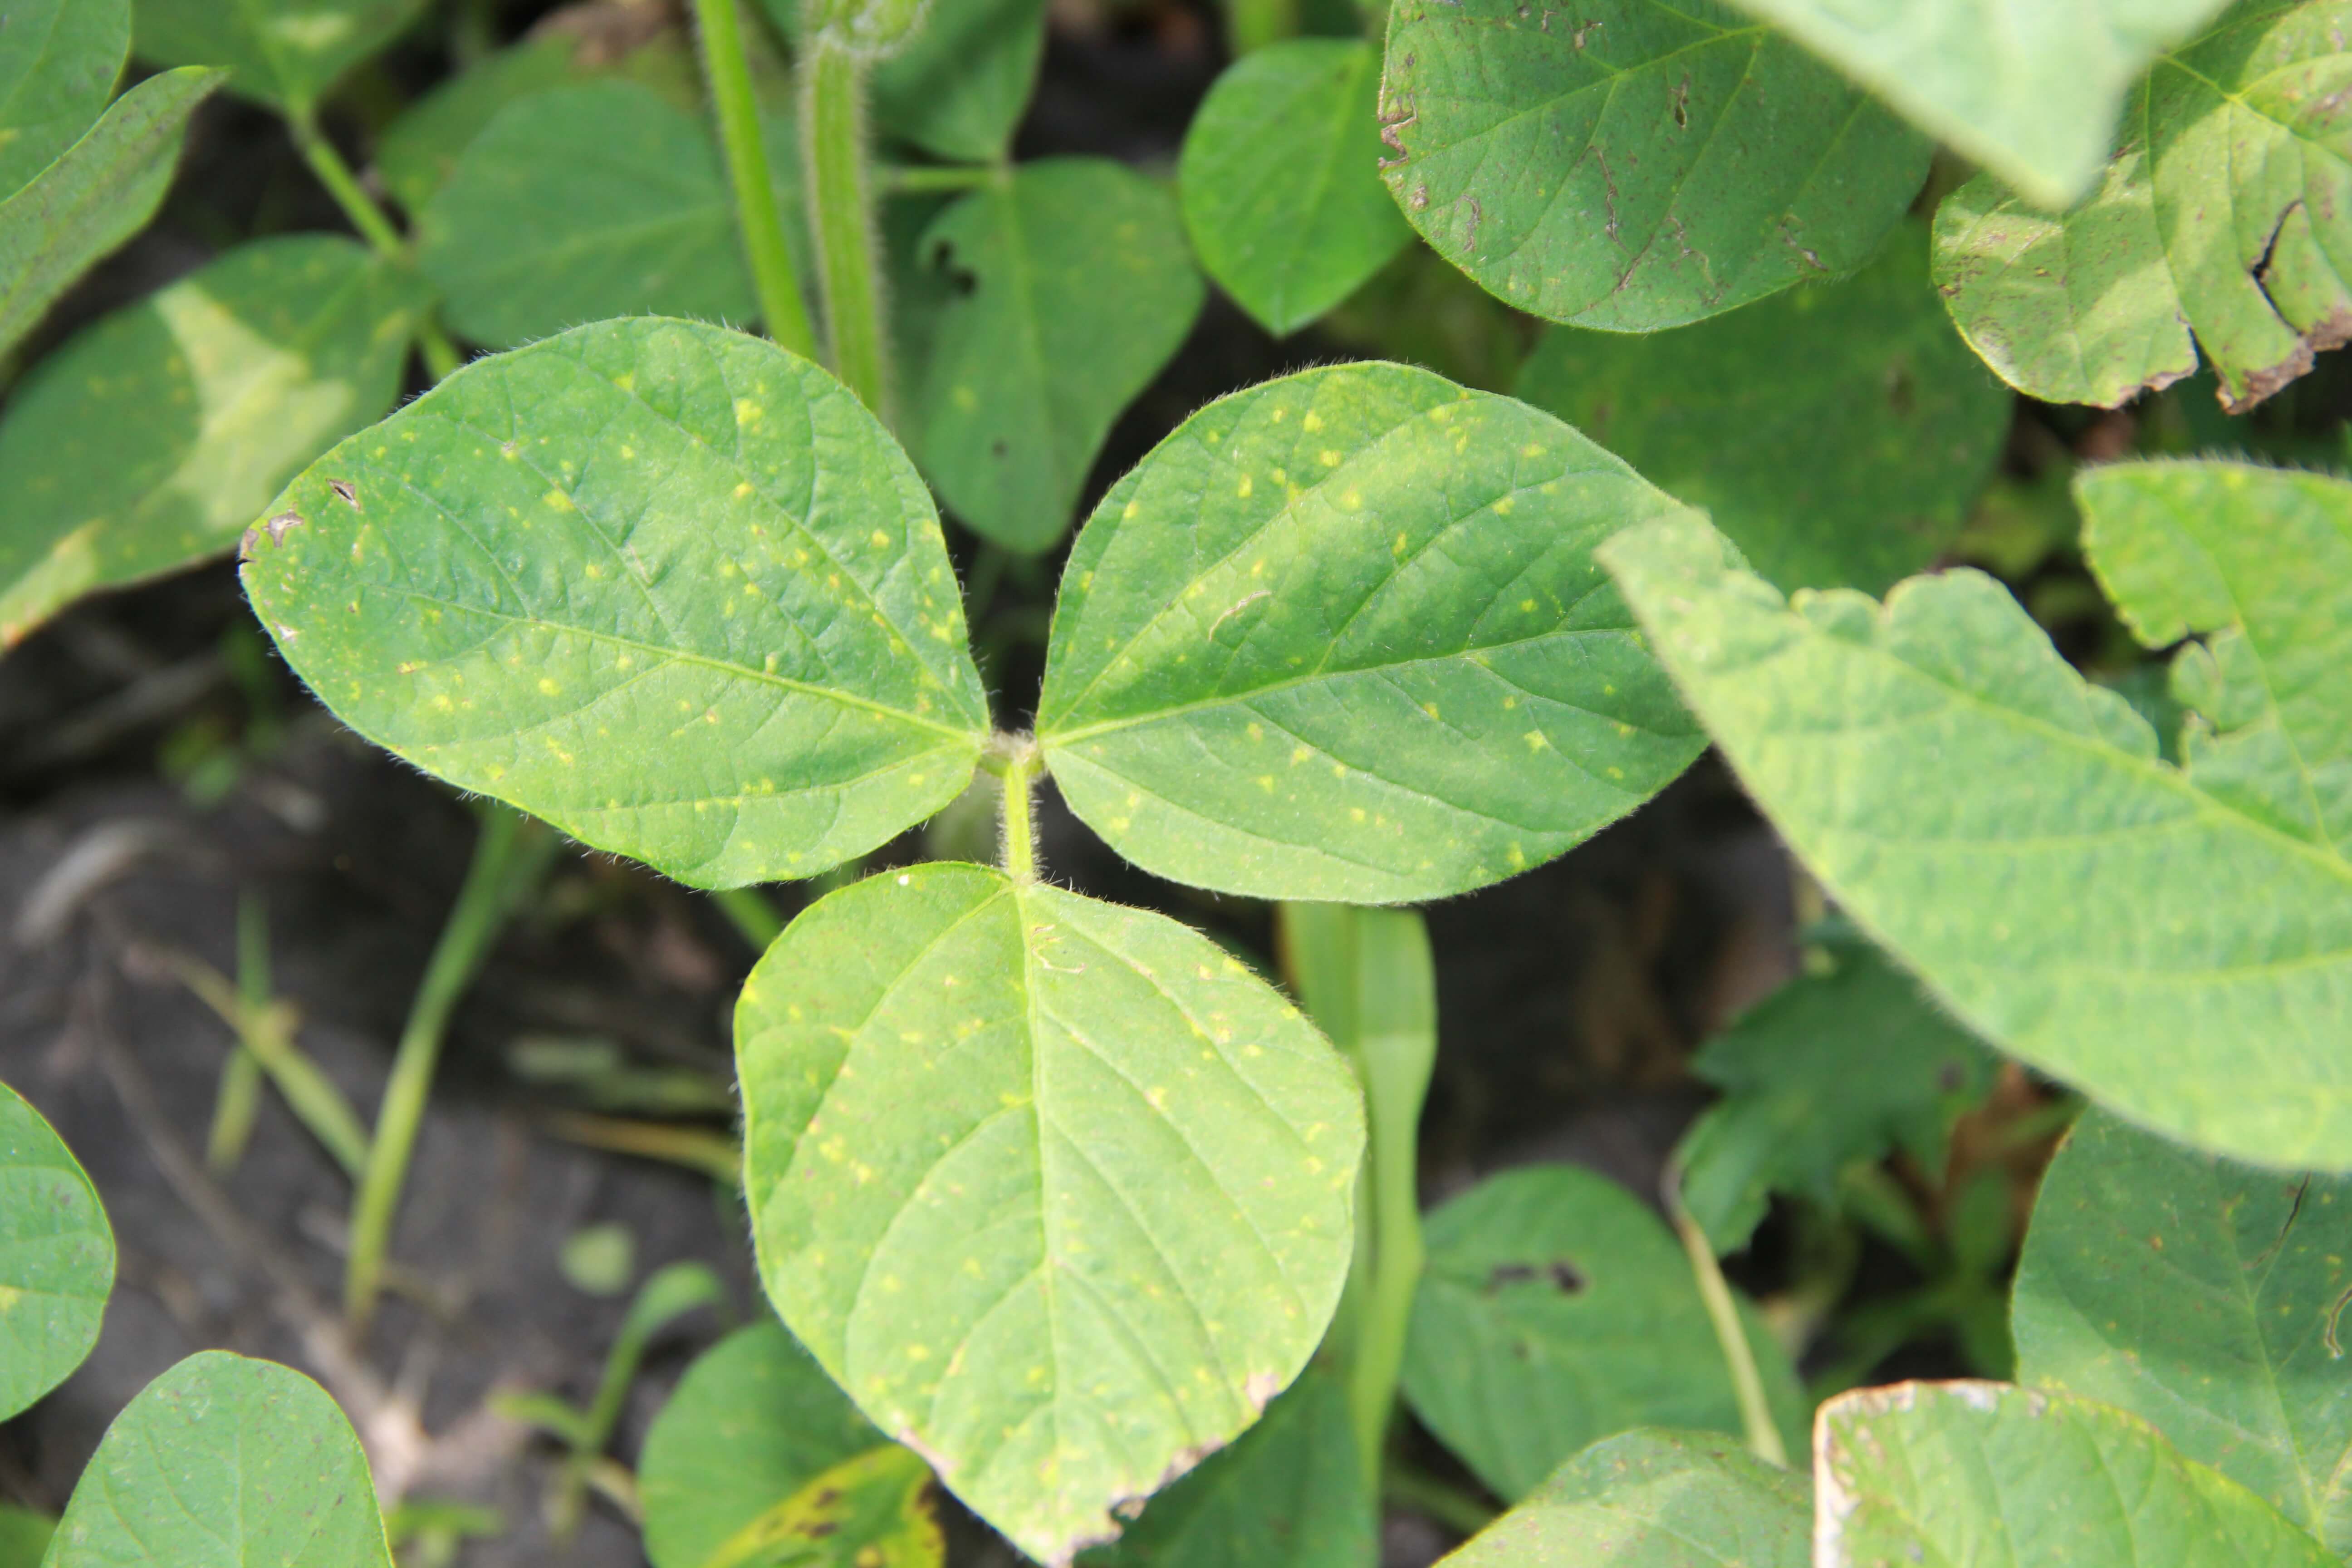
Labels: Soyabean leaf, Soyabean leaf, Soyabean leaf